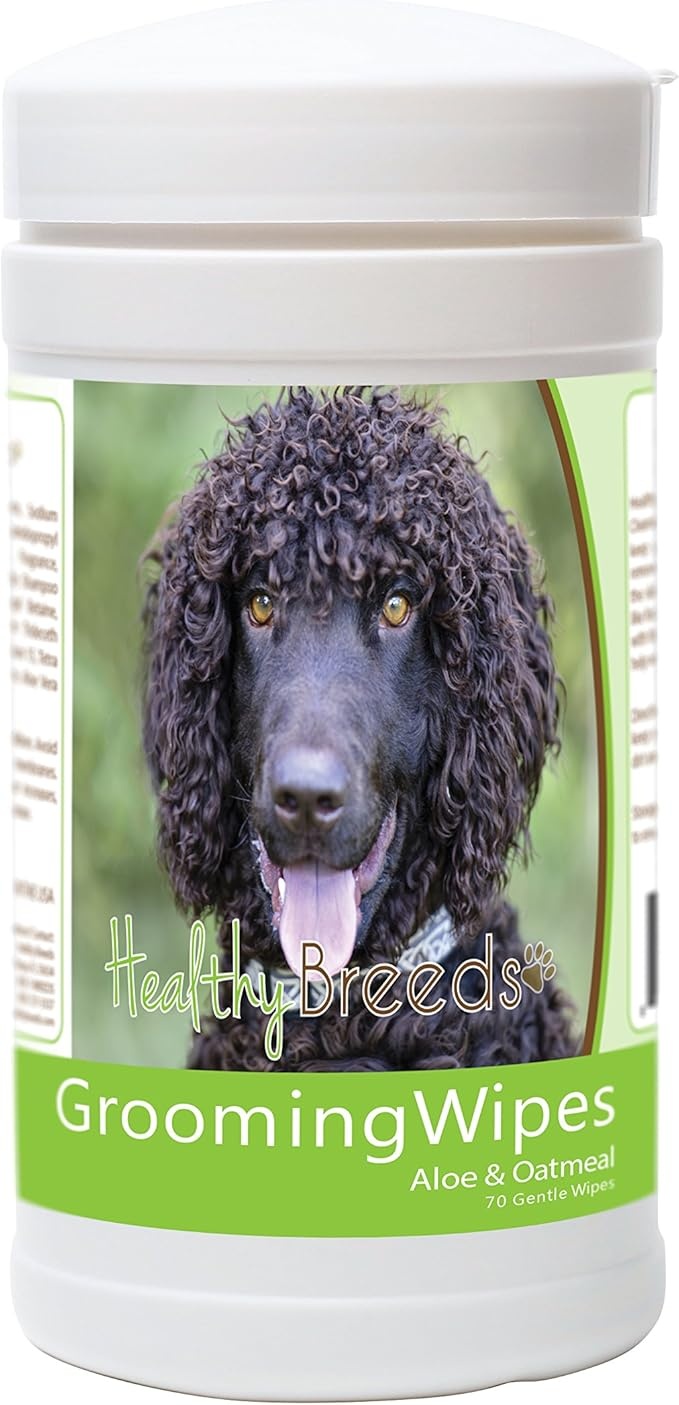
Healthy Breeds Irish Water Spaniel Grooming Wipes 70 Count
Brand: HealthyBreeds
About This CLEAN YOUR DOG – Removes dirt, dander, odor, and excess hair from hard to reach spots like foot pads, skin folds, arm pits, face and butt! EASY AND SIMPLE – Perfect between baths to wipe, clean and throw away! It is that quick! GENTLE WIPES – Formulated with a baby shampoo concentrate, Aloe Vera Gel and Oatmeal Extract to make a soothing and mild wipe to clean your dog! MADE IN THE USA - Buy with confidence! All Healthy Breeds Wipes are made in federally regulated manufacturing facilities! Excellent customer service and return policy. 100% satisfaction guaranteed! Healthy Breeds offers an assortment of dog healthcare products, grooming products and treats for over 200 breeds! Make sure to search for your breed! Click the Healthy Breeds hyperlink above the title to see our amazon storefront!
Category: Animals & Pet Supplies > Pet Supplies > Pet Grooming Supplies > Pet Wipes > Grooming Wipes